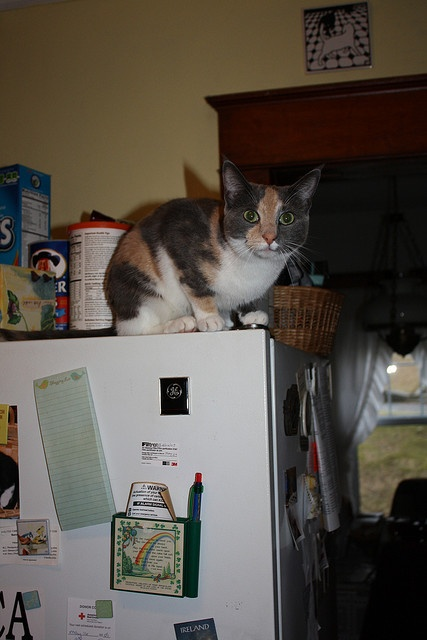
A cat standing on top of a refrigerator.
a cat is standing on top of a fridge
A cat perched on top of a refridgerator
A black, brown and white cat on the top of a refrigerator.
Cat on top of a fridge that has items on and around it.